Alireza Shojaian

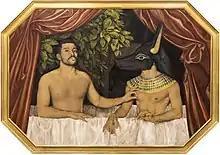
, 2018.

One of Shojaian's better known pieces depicts the band Mashrou' Leila's frontman Hamed Sinno pinching the nipple of Anubis, the ancient Egyptian god of funerary rites. In the painting, Anubis wears a rainbow colored Usekh collar, its design alluding to the pride flag.